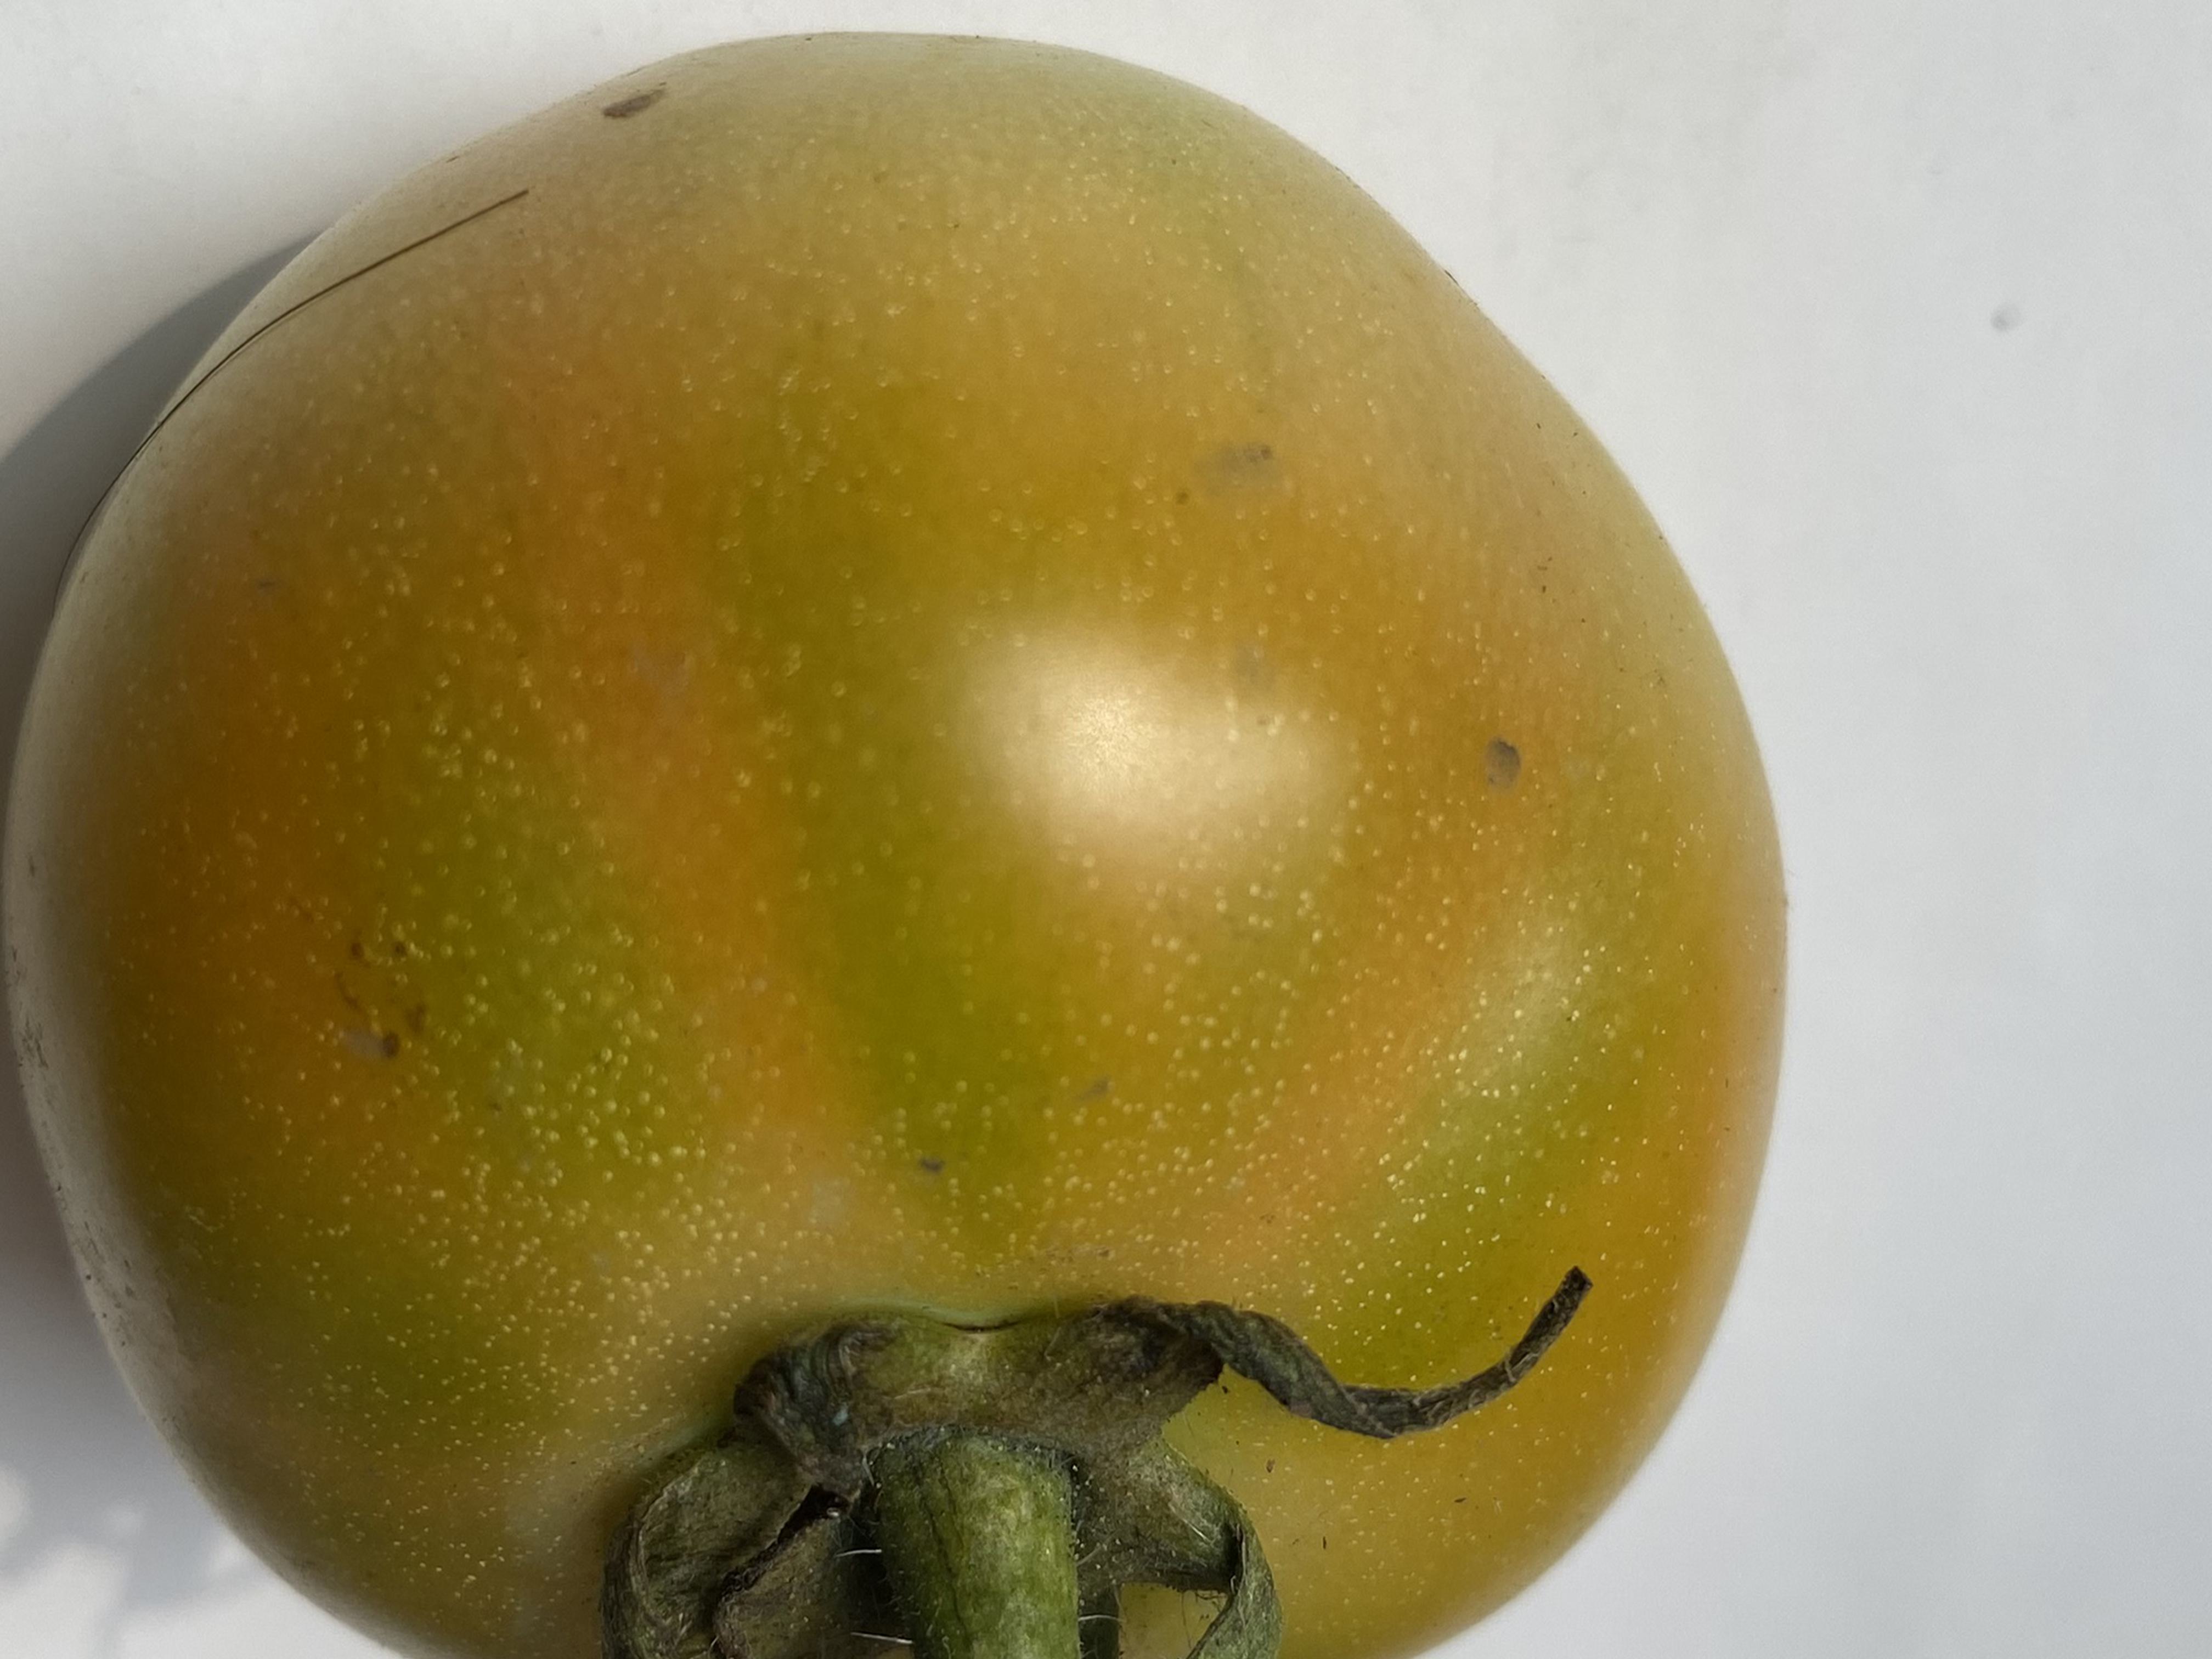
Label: Fresh